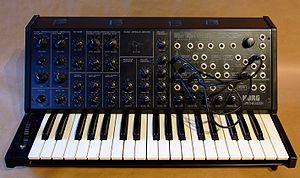
Korg est un fabricant d'instruments de musique électroniques. Il fabrique également des gadgets électroniques destinés aux musiciens, tels que métronomes et accordeurs.
Le Korg MS-20 est un synthétiseur analogique monophonique semi-modulaire, commercialisé initialement en 1978 par Korg, et qui fut en production jusqu'en 1983. Il faisait partie de la série MS d'instruments de Korg, dont faisaient aussi partie le MS-10, synthétiseur à un seul oscillateur, le module sans clavier MS-50, le séquenceur SQ-10, ainsi que le vocodeur VC-10. Les ingénieurs de la société japonaise ont décidé de re-commercialiser, depuis 2013, le MS-20 en deux versions, le MS-20 Mini, qui est une copie exacte du MS-20 original, mais fabriqué à 86 % de la taille du synthétiseur authentique, et le MS-20 Kit, une version à taille réelle en kit.